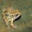
Label: frog